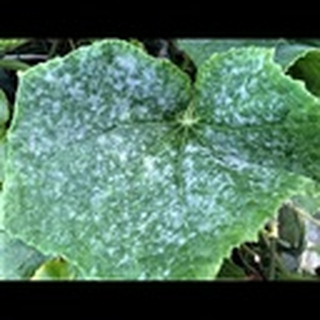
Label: cotton_powdery_mildew